Po Toi O

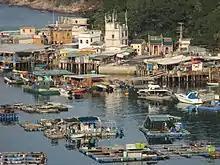
Po Toi O.

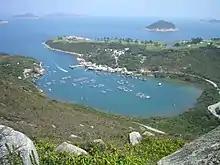
Po Toi O from higher perspective.

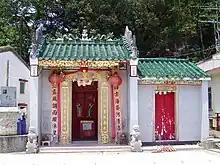
Hung Shing Temple of Po Toi O (left) and adjacent Kung So (right).

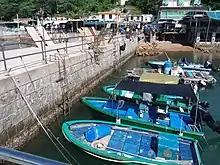
Po Toi O Pier.

Po Toi O is a small fishing village and a bay at Clear Water Bay Peninsula, Sai Kung, New Territories, Hong Kong.